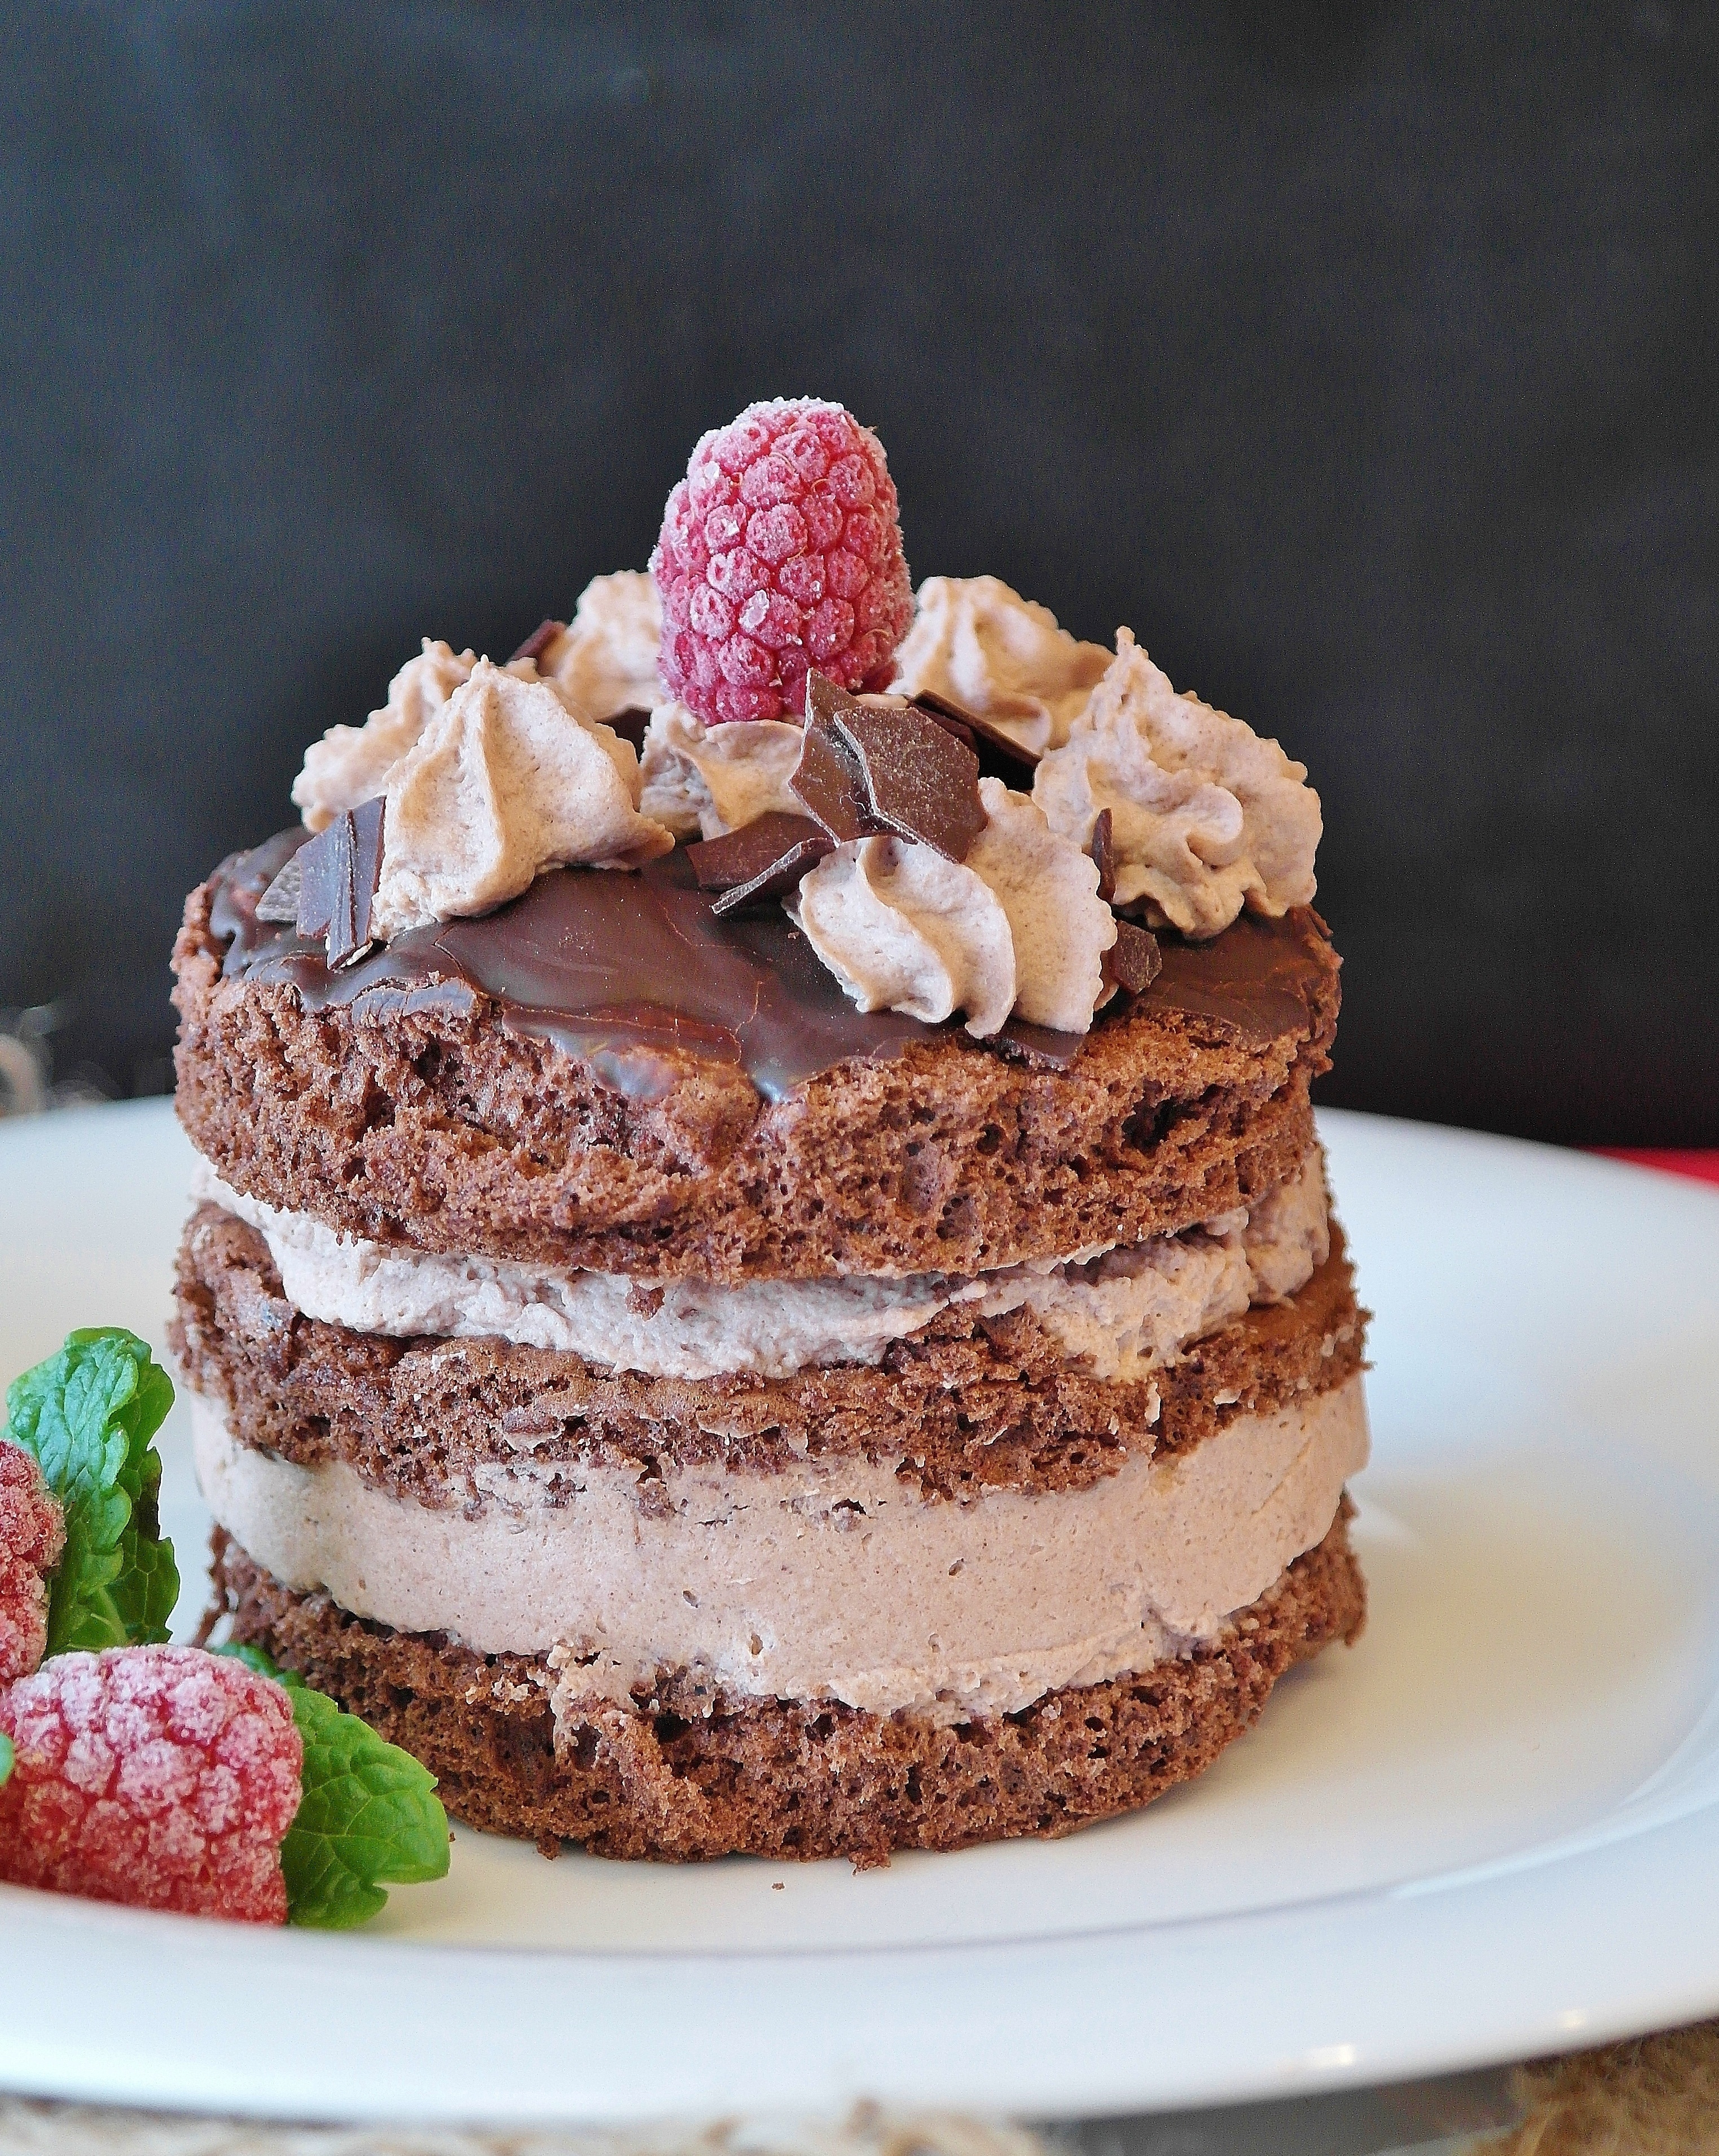
sweet, dish, food, produce, small, brown, milk, dessert, cuisine, cream, delicious, cake, homemade, egg, chocolate cake, calories, bake, pastries, whipped cream, sugar, icing, candy, tart, decorated, treat, flour, confectionery, baked goods, flavor, delicacy, small cakes, hand made sweets, fine pastry, coffee time, cream cake, chocolate brownie, chocolate tarts